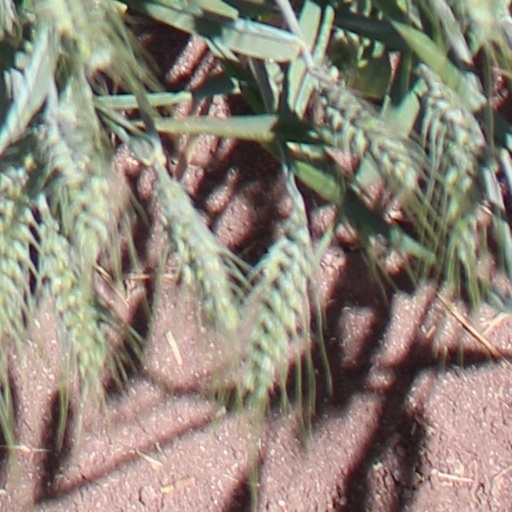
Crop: wheat